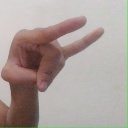
अक्षर: च